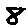
Label: 8